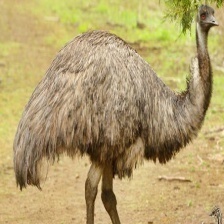
Species: EMU
Scientific name: DROMAIUS NOVAEHOLLANDIAE